Jean Gilbert Victor Fialin, duc de Persigny

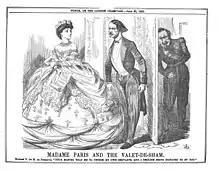
Madame Paris, with a list of names (Thiers, J. Favre, E. Ollivier) in her hand, said to Duc de Persigny: "Your master (Napoleon III) told me to choose my own servants, and I decline being dictated to by you."

A devoted and fanatical follower of Louis-Napoleon, whose service dated back to the future Emperor's wilderness years of exile and imprisonment, Persigny stood out among the Emperor's motley political entourage as the most passionate ideologue of Bonapartism. The Emperor's famous wry comment: "The Empress is a Legitimist, Morny is an Orleanist, Prince Napoleon is a Republican, and I myself am a Socialist. There is only one Bonapartist, Persigny – and he is mad!"